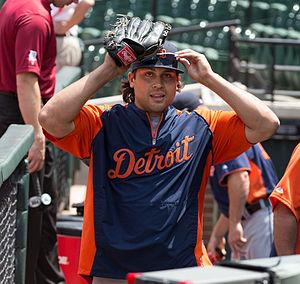
Matthew P. Tuiasosopo est un voltigeur de baseball sous contrat avec les Braves d'Atlanta de la Ligue majeure.